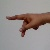
The image shows a hand gesture representing the letter 'P' in Indian Sign Language.